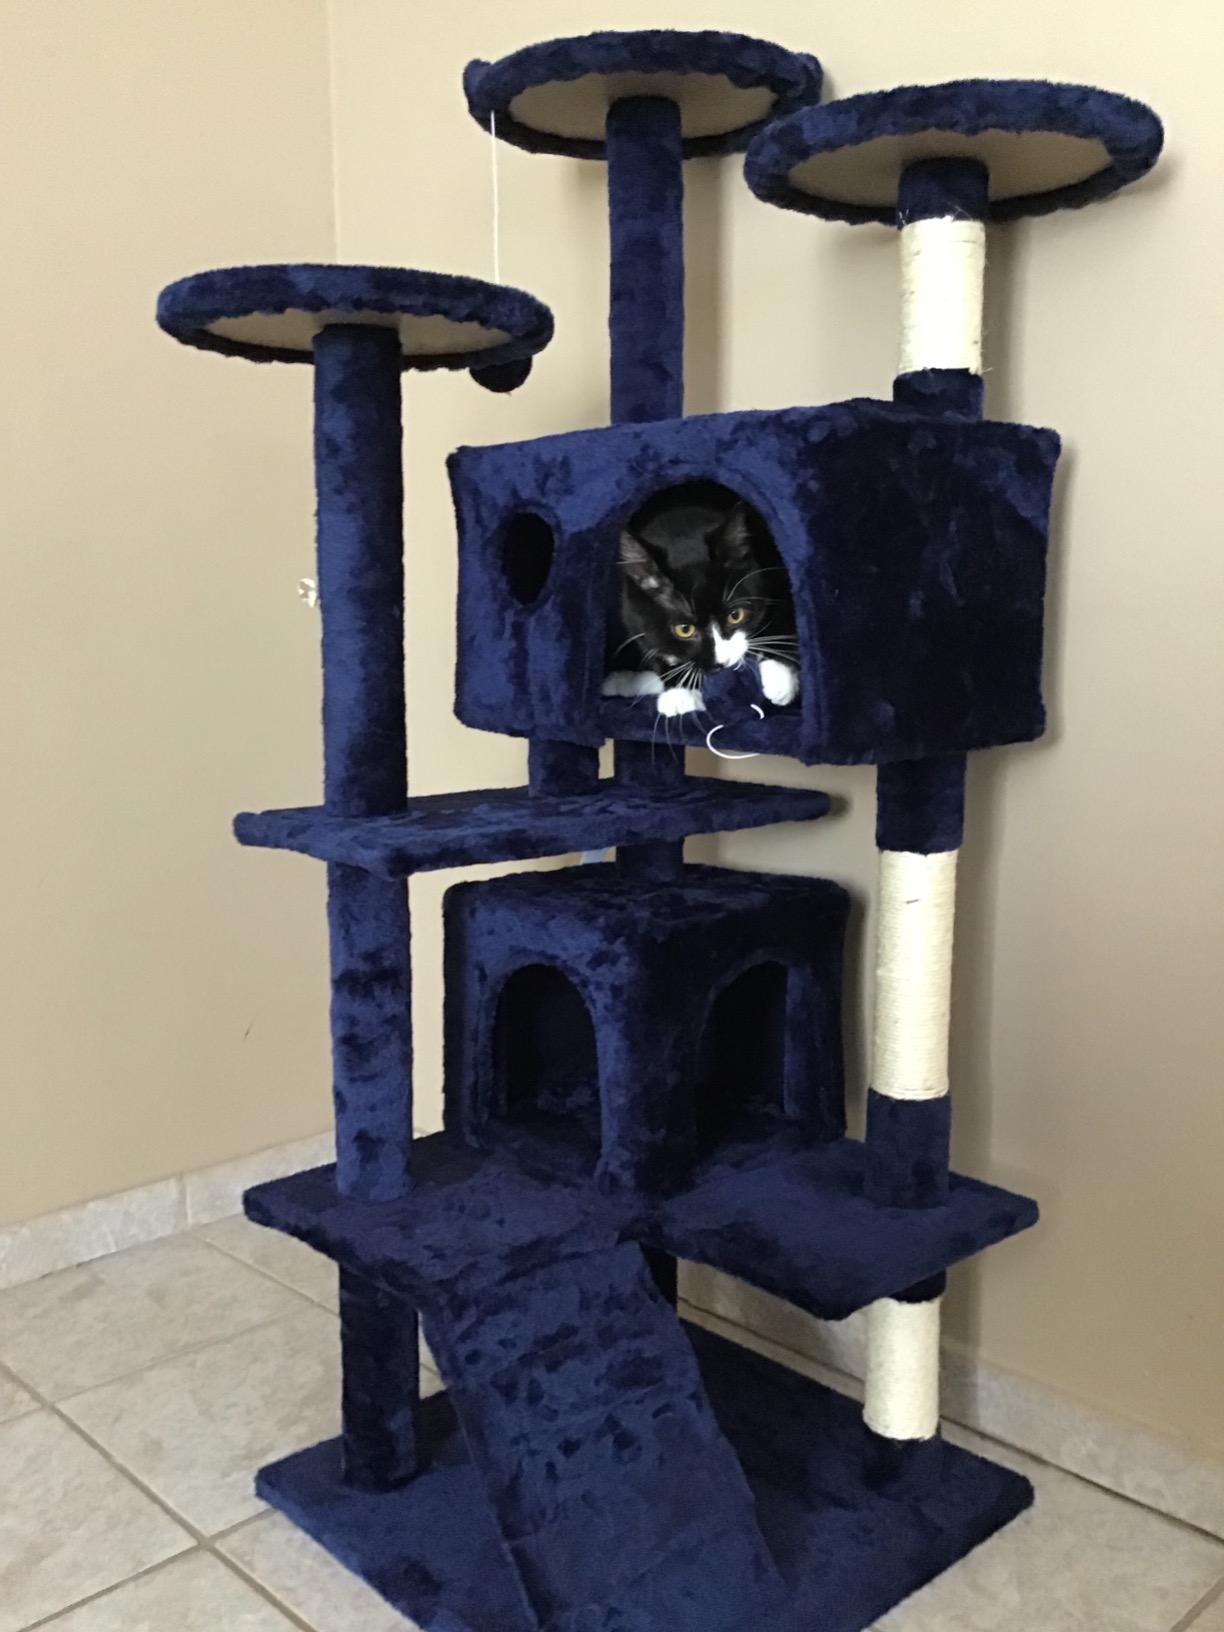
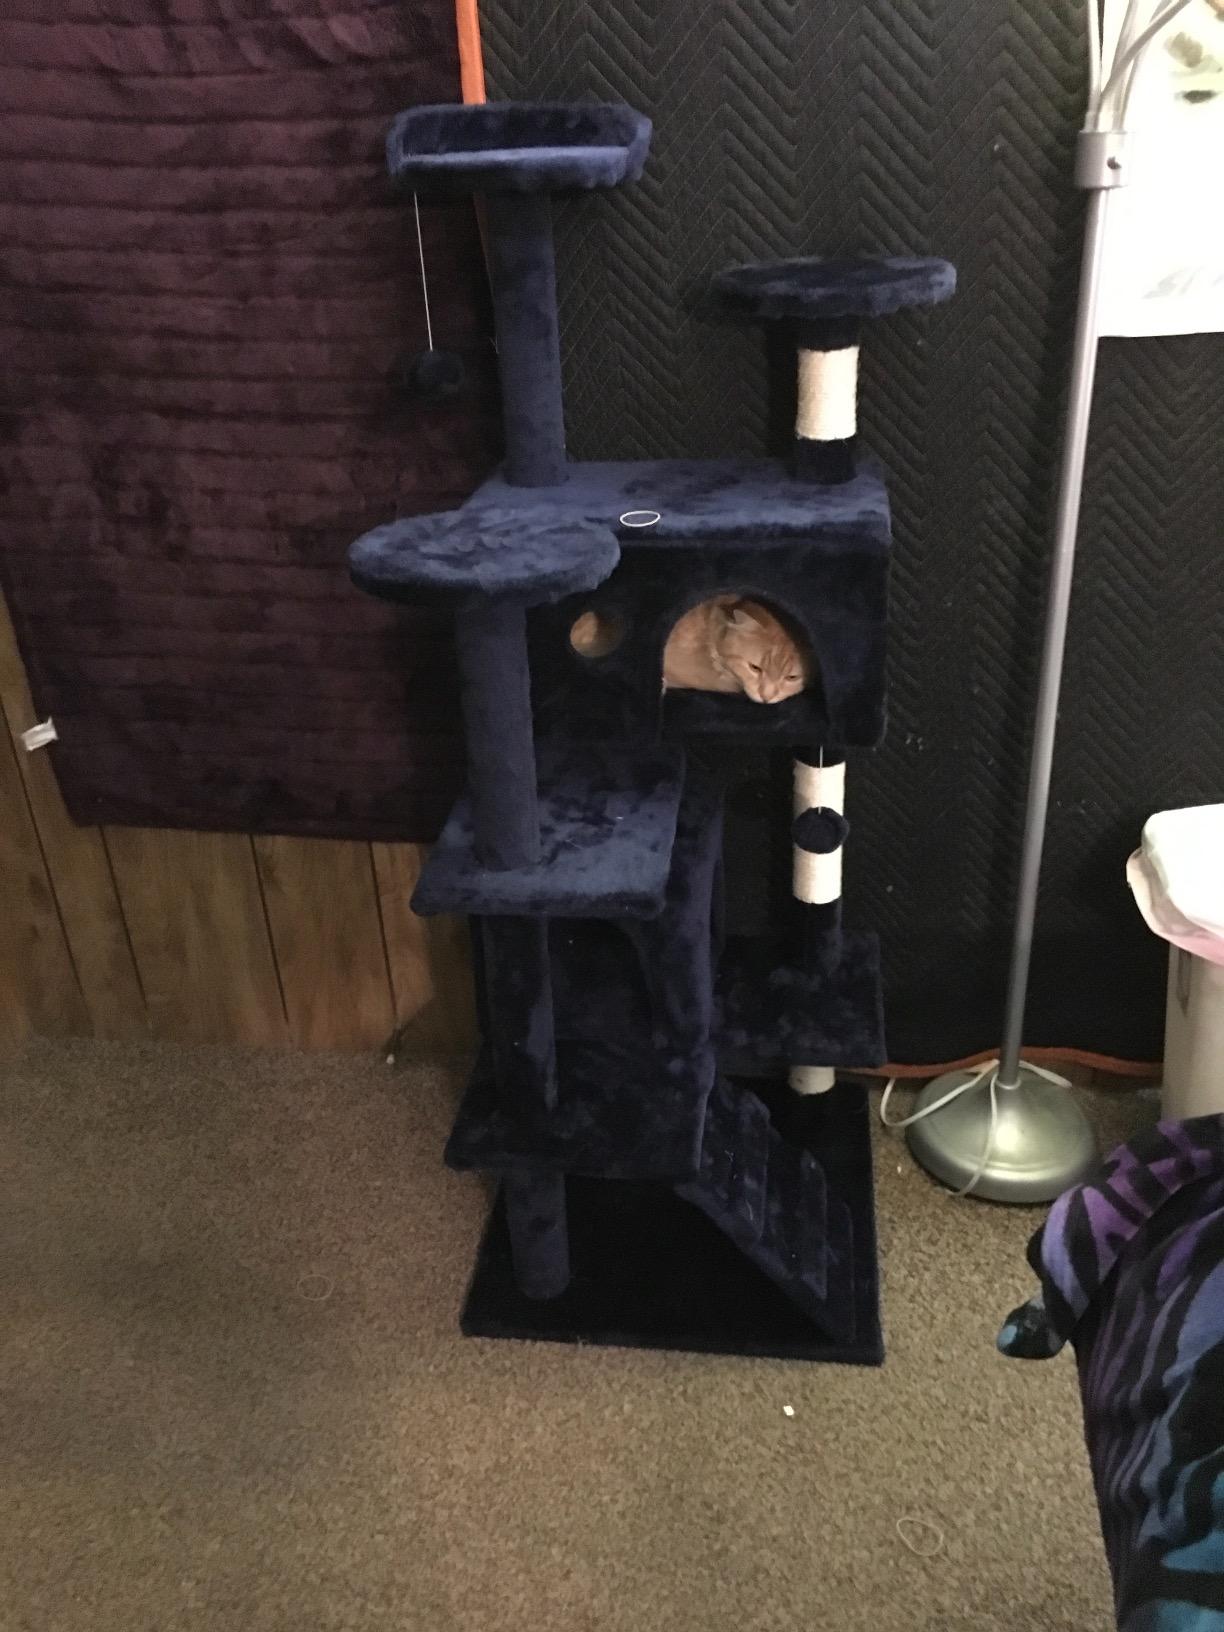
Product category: items_cat tree
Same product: yes